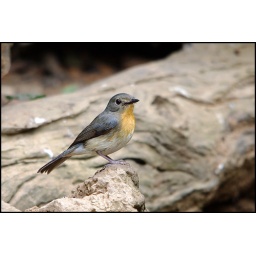
A female Hill Blue Flycatcher at the bird hide at Baan Song Nok resort in Kaeng Krachan National Park